Jordan Sigalet

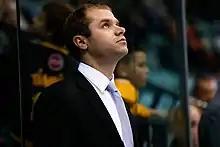
Jordan Sigalet in 2013

Sigalet was named goaltending coach of the Everett Silvertips August 3, 2010. On August 3, 2011 Sigalet was hired as a goaltending coach for the Abbotsford Heat of the American Hockey League. On August 19, 2014, the Calgary Flames of the National Hockey League announced Sigalet as their new goalie coach.